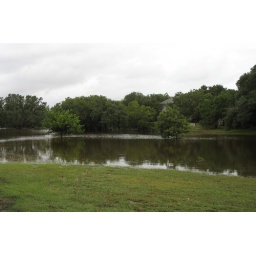
Two trees standing in water nearly to their leaves.